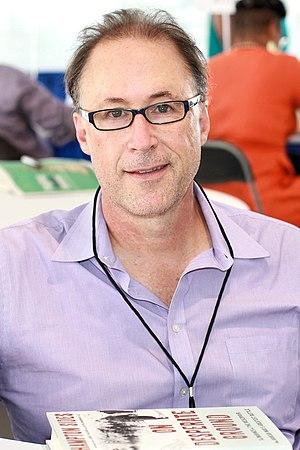
Wade Hampton Sides, né en 1962 à Memphis, est un journaliste et historien américain.